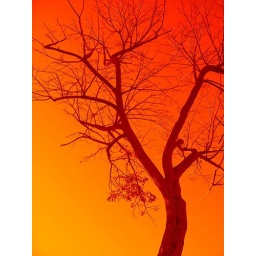
a lone tree in the field at my old college